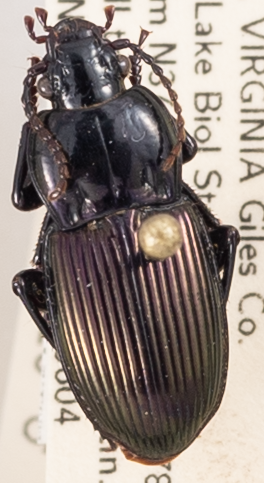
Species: Myas cyanescens
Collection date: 2019-06-04
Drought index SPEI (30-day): -1.13
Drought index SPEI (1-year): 2.09
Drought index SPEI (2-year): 2.09